Byzantine navy

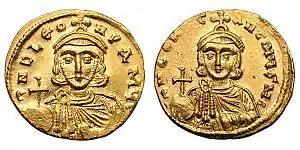
Emperor Leo III the Isaurian and his son and successor, Constantine V. Together, they spearheaded a revival of Byzantine fortunes against the Arabs, but also caused great internal strife because of their iconoclastic policies.

The Byzantines were unable to respond effectively to the Muslim advance in Africa because the two decades between 695 and 715 were a period of great domestic turmoil. They did react with raids of their own in the East, such as the one in 709 against Egypt which captured the local admiral, but they also were aware of a coming onslaught: as Caliph al-Walid I readied his forces for a renewed assault against Constantinople, Emperor Anastasios II prepared the capital, and mounted an unsuccessful pre-emptive strike against the Muslim naval preparations. Anastasios was soon overthrown by Theodosius III, who in turn was replaced, just as the Muslim army was advancing through Anatolia, by Leo III the Isaurian. It was Leo III who faced the second and final Arab siege of Constantinople. The use of Greek fire, which devastated the Arab fleet, was again instrumental in the Byzantine victory, while a harsh winter and Bulgar attacks further sapped the besiegers' strength.